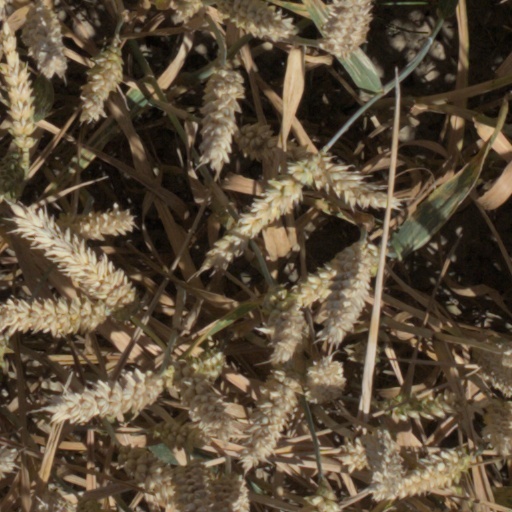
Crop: wheat